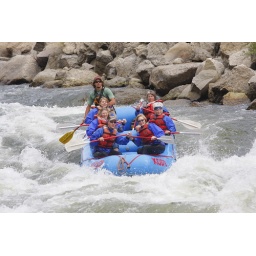
On our last full day in Colarado we went white water rafting. Yes, the water was cold!